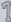
Number: 7